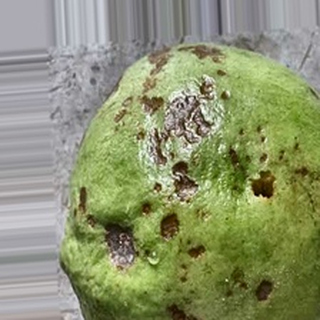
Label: guava_anthracnose